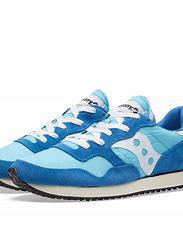
Brand: Saucony
Model: DXN